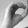
ASL letter: O